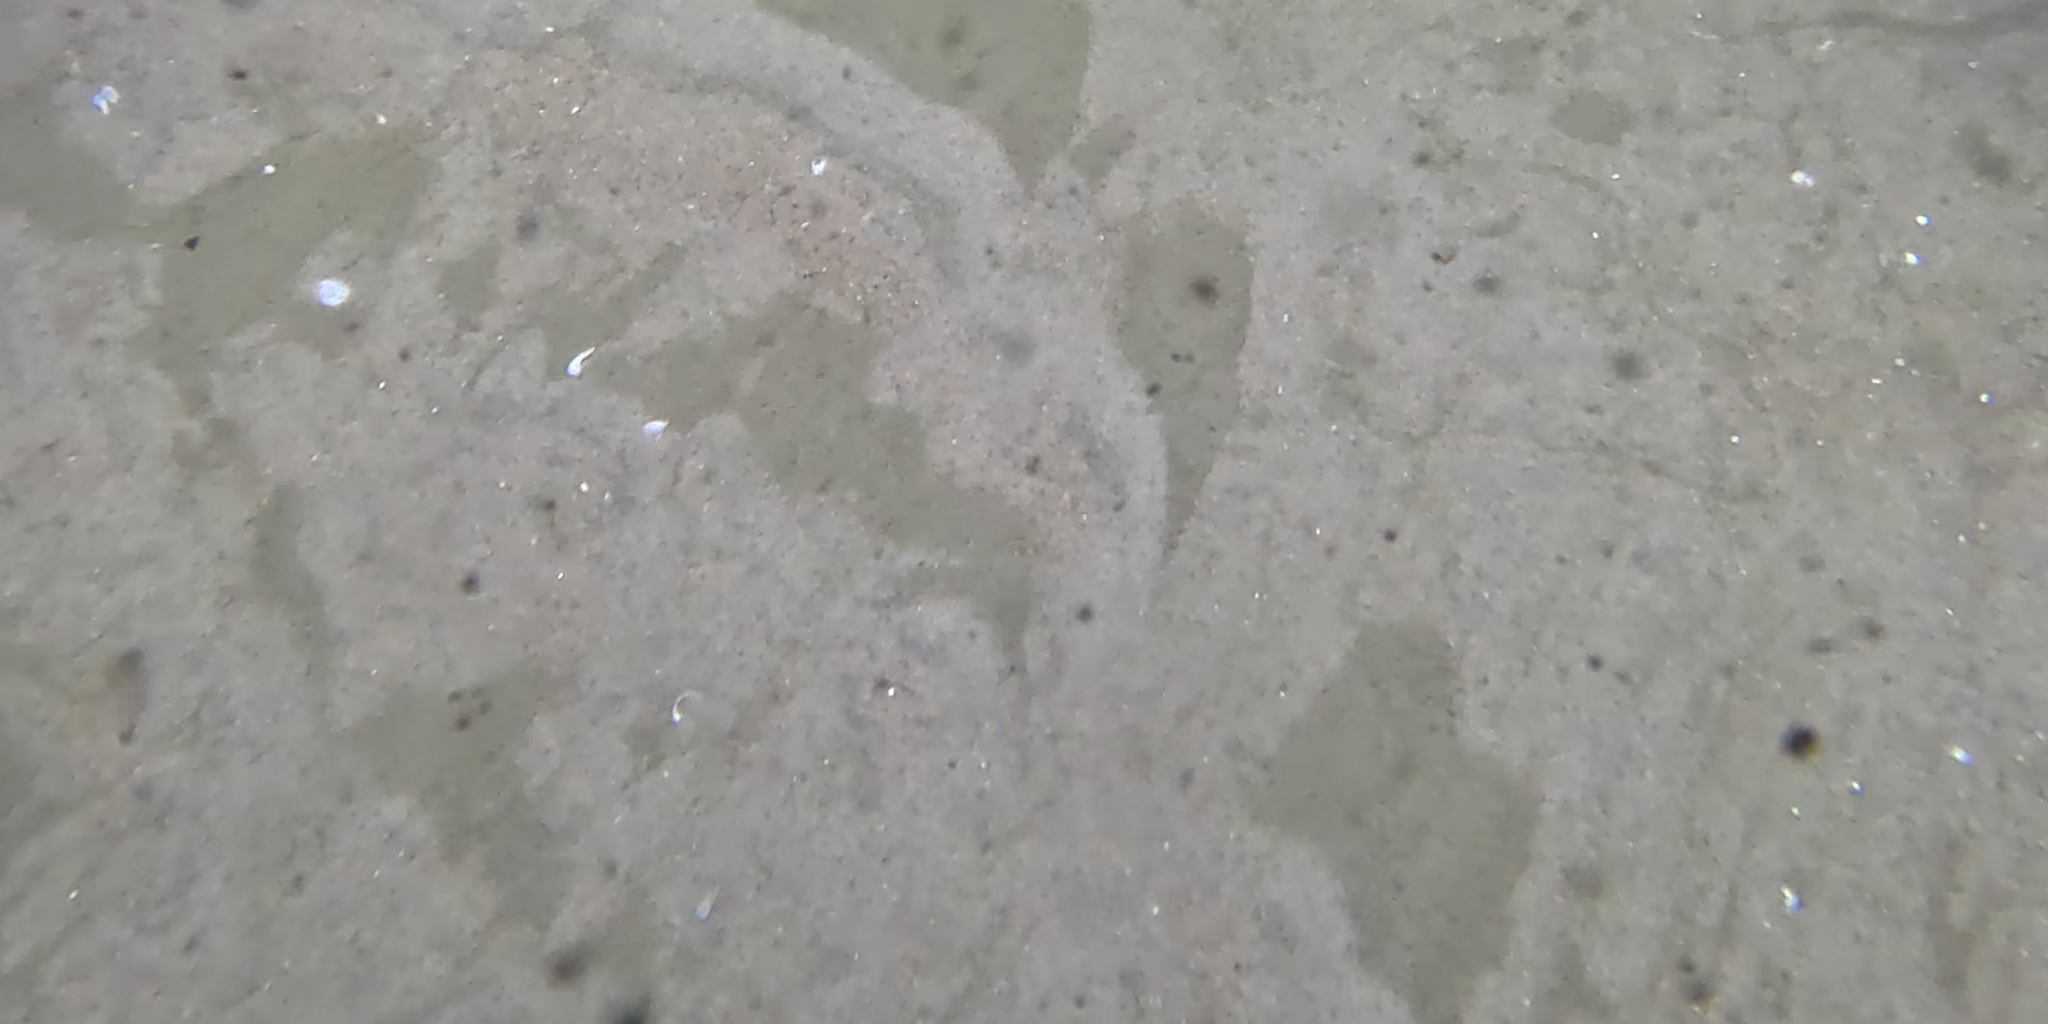
Seabed habitat: sand